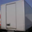
Label: truck